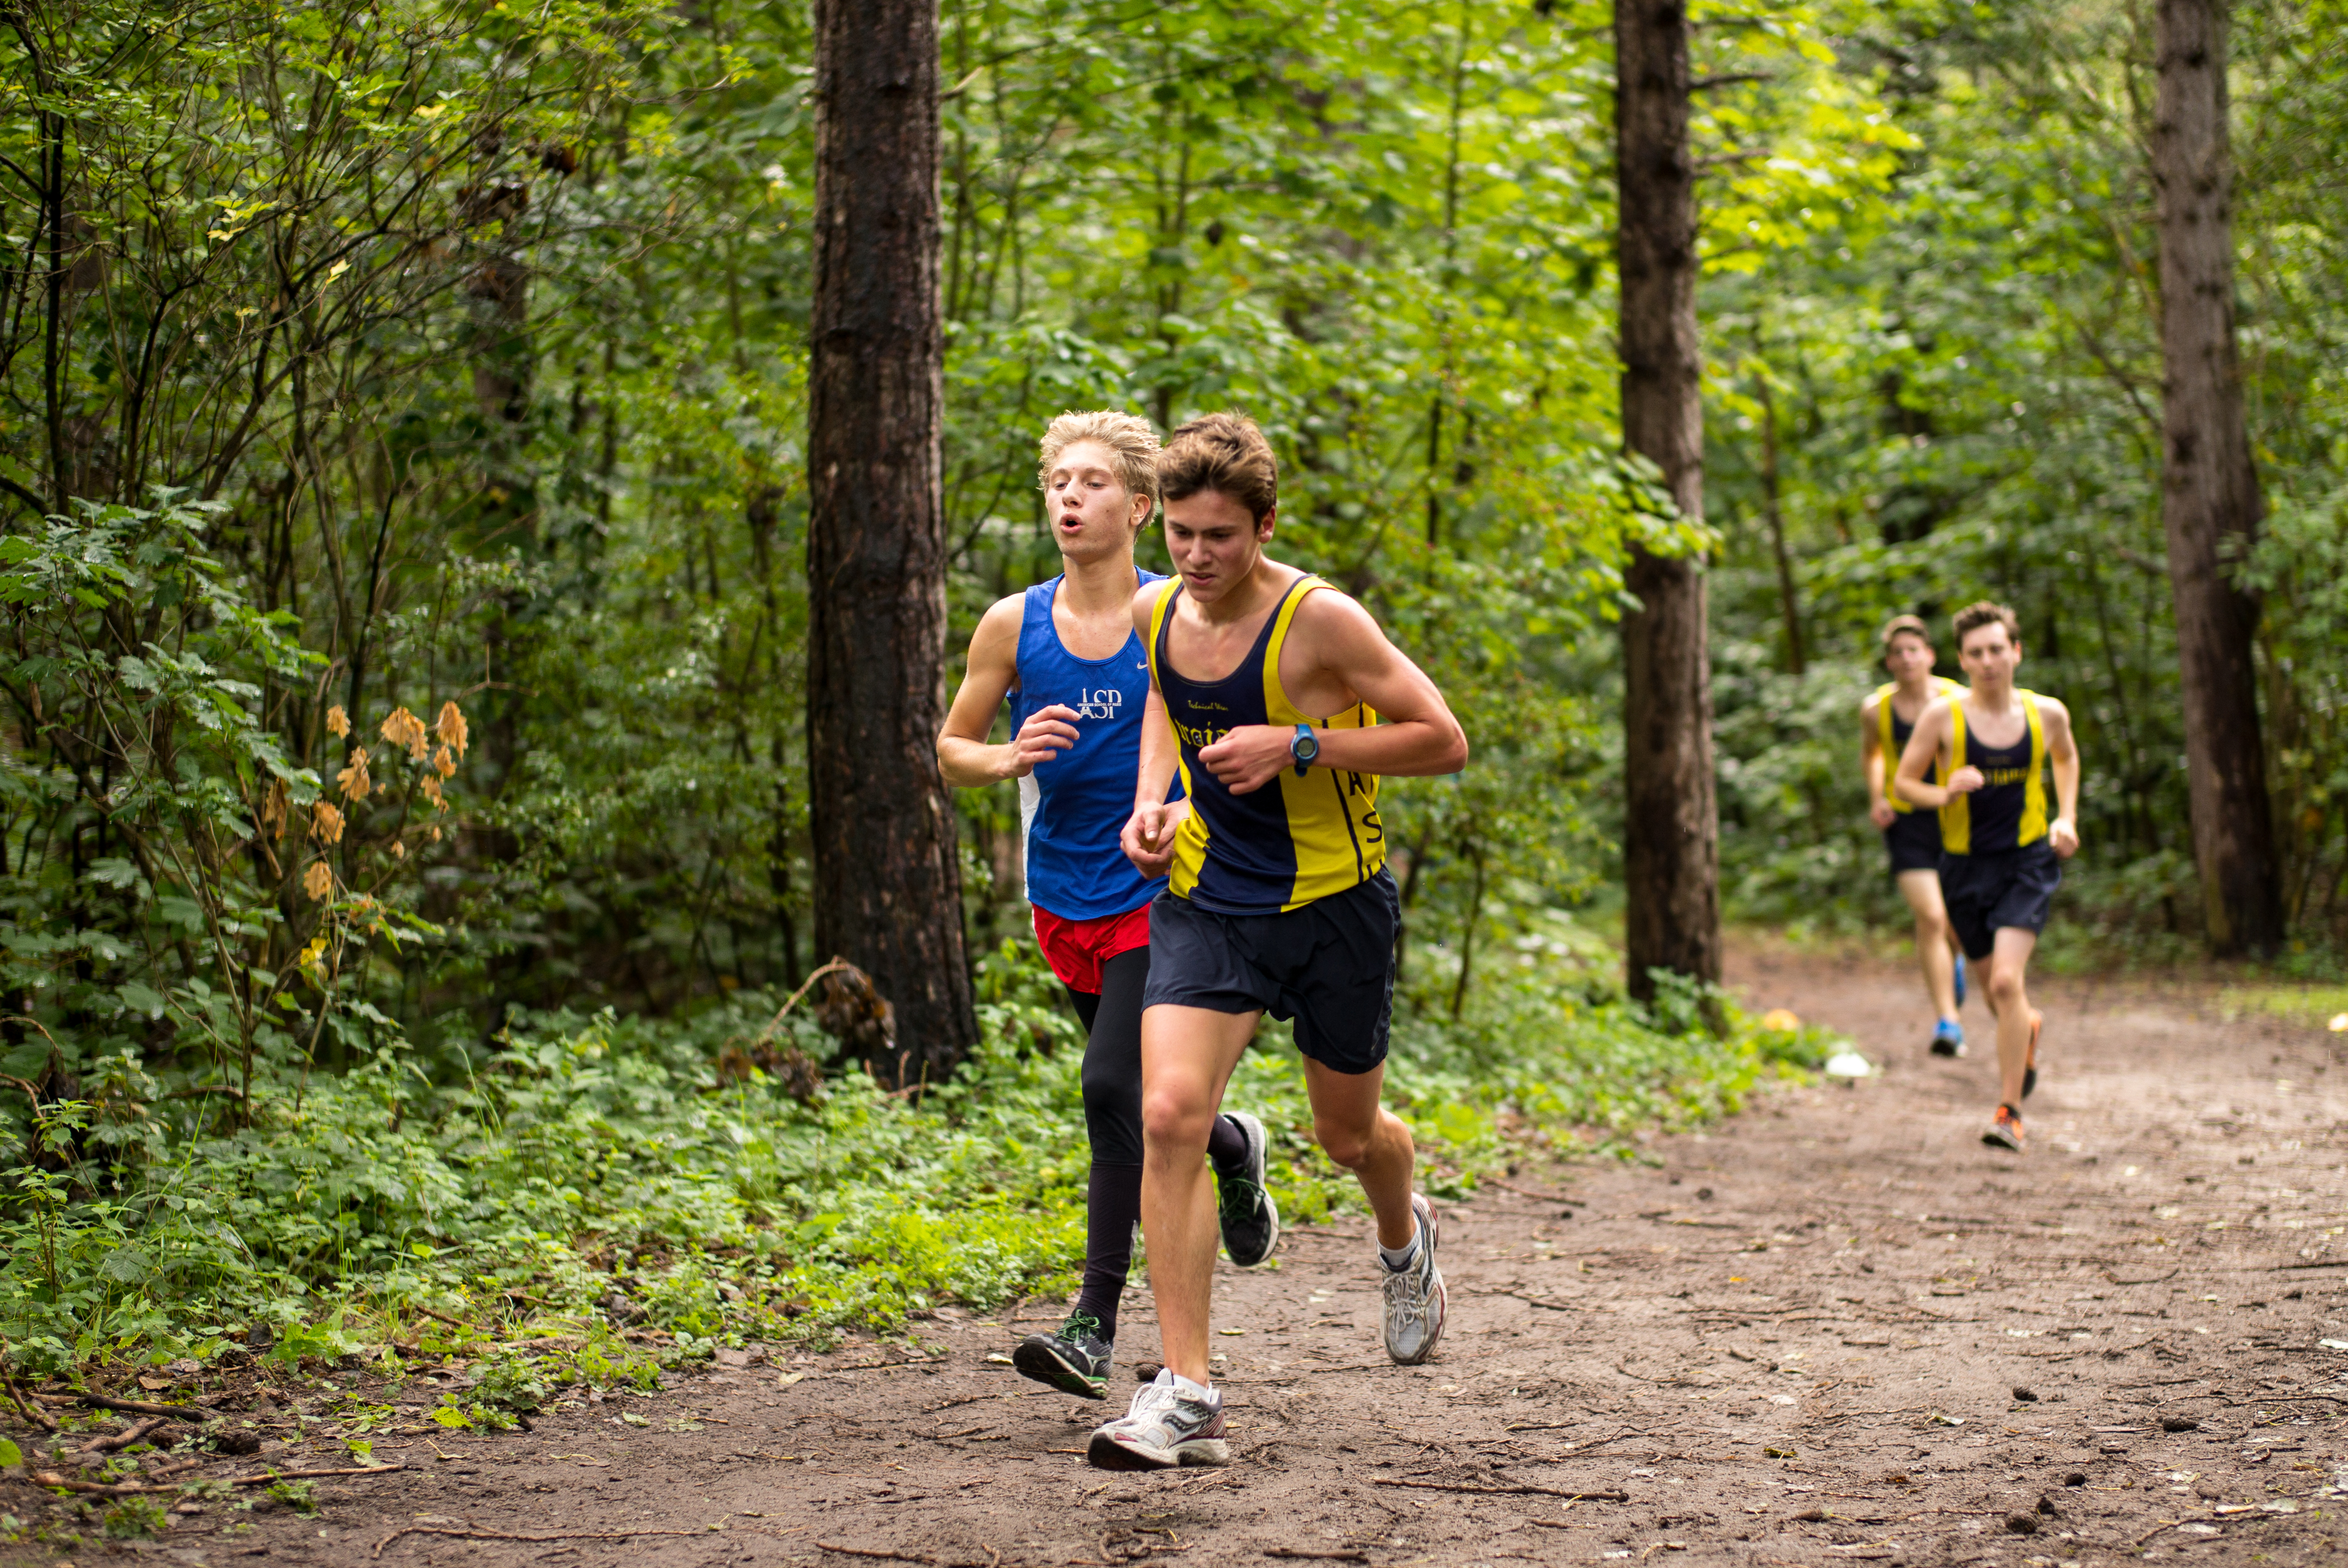
person, trail, running, recreation, jogging, race, sports, endurance, athletics, mountain biking, physical exercise, outdoor recreation, human action, endurance sports, ultramarathon, duathlon, cross country running, cross country cycling